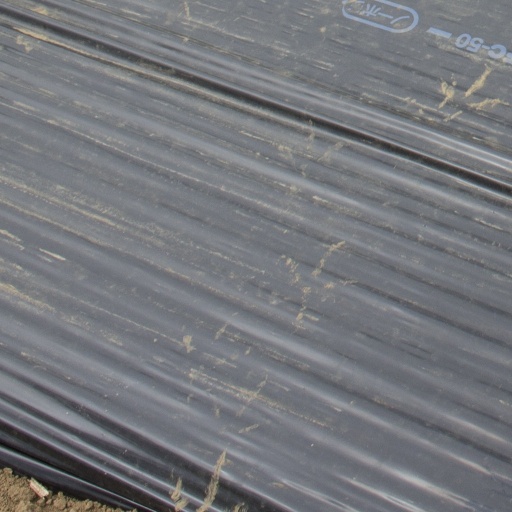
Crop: Jerusalem artichoke